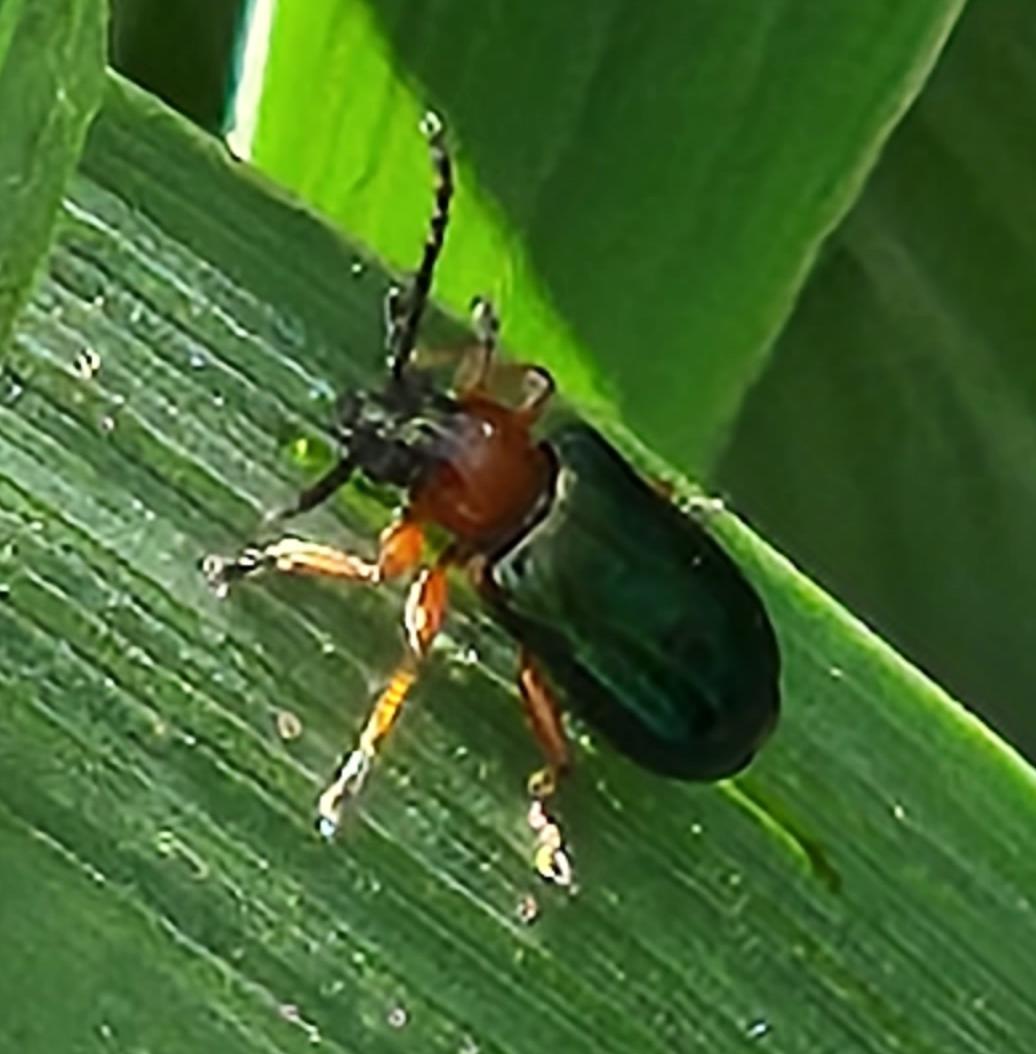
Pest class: cereal_leaf_beetle